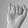
ASL letter: I